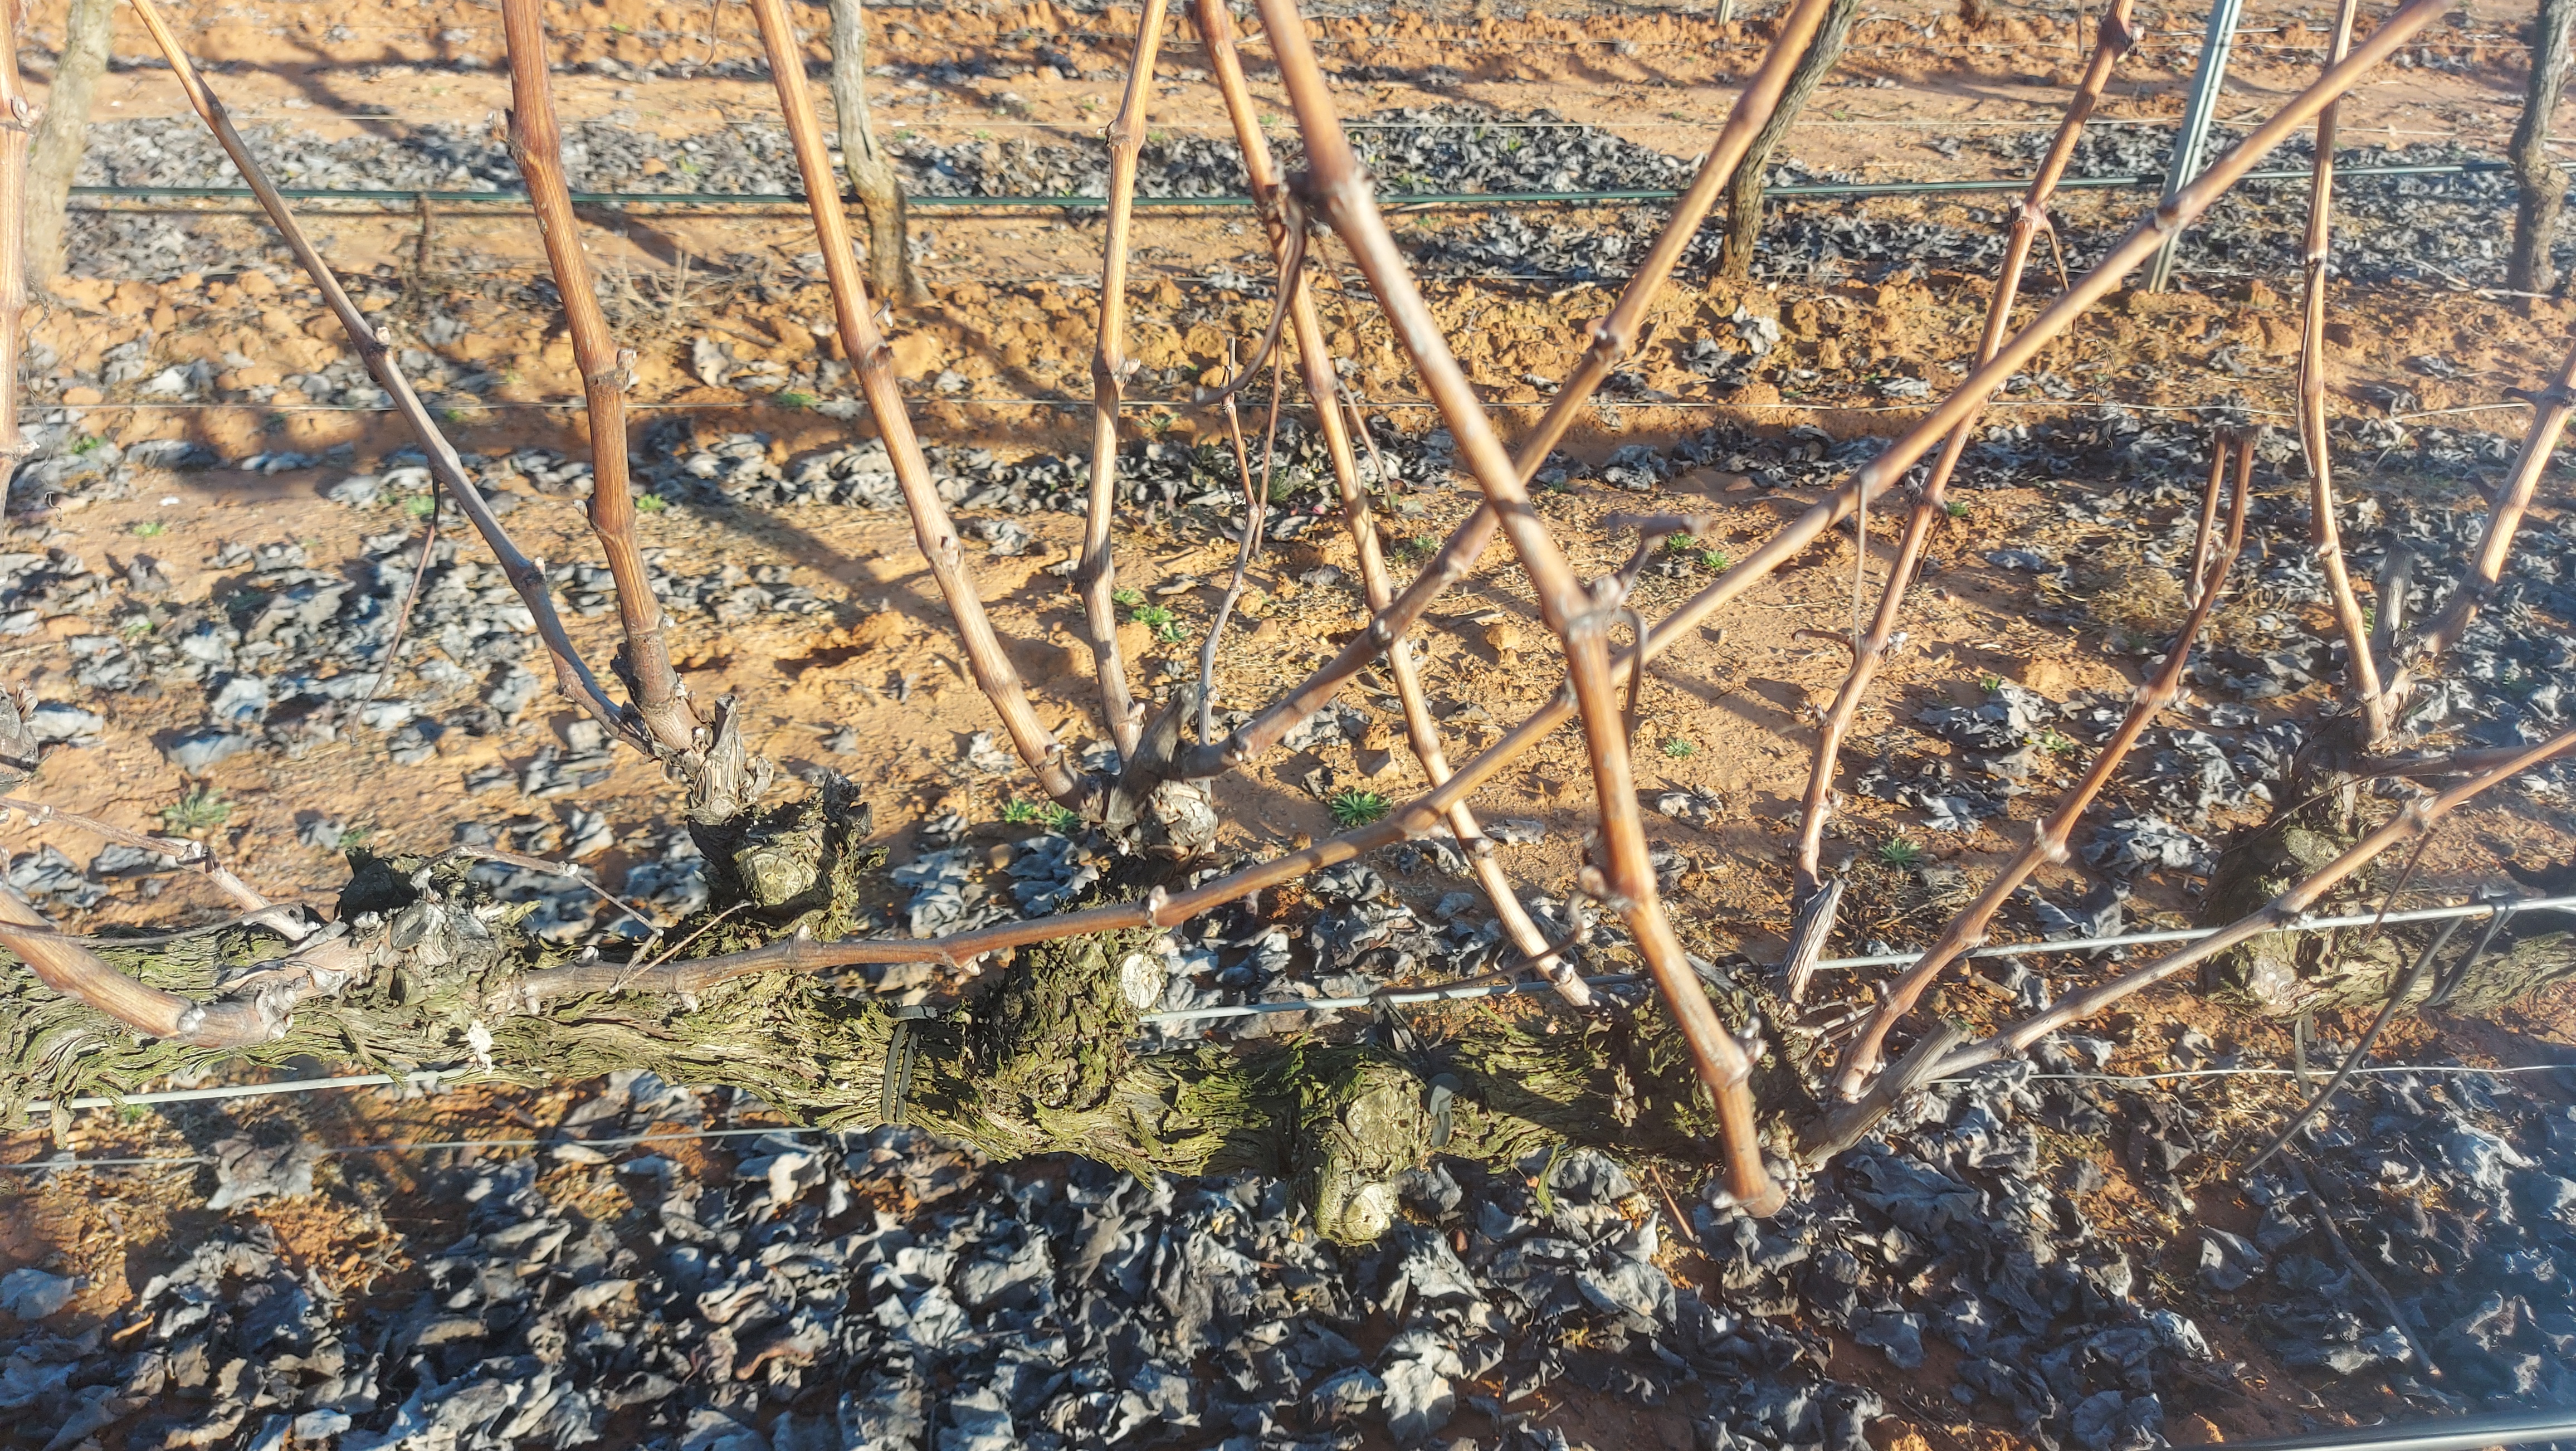
Unpruned shoots: 16
Pruned shoots: 0
Trunks: 2